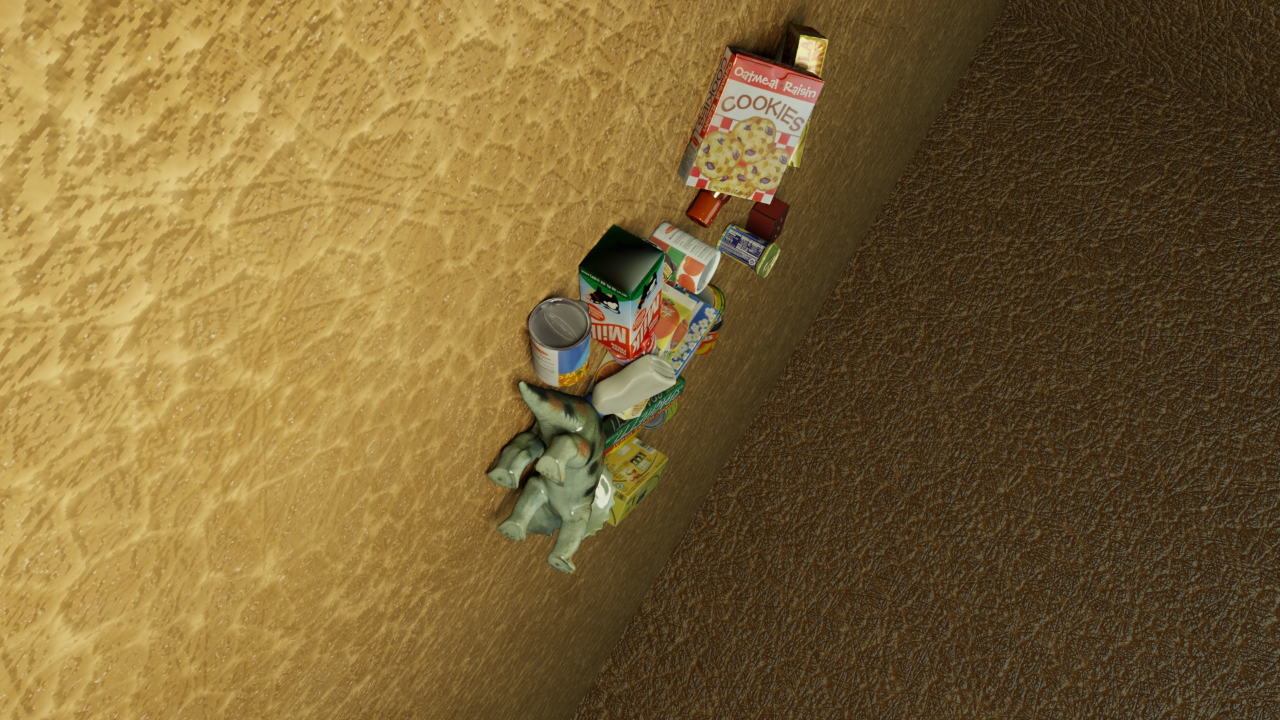
Question:
What are the five normalized (x, y) points between 0 and 1 in the image that outline the grasp plane for the box of granola bars? Your answer should be as Grasp center: [], Left finger base: [], Right finger base: [], Left finger tip: [], Right finger tip: [].
Answer: Grasp center: [0.661719, 0.077778], Left finger base: [0.6625, 0.052778], Right finger base: [0.660937, 0.102778], Left finger tip: [0.632812, 0.041667], Right finger tip: [0.633594, 0.091667]